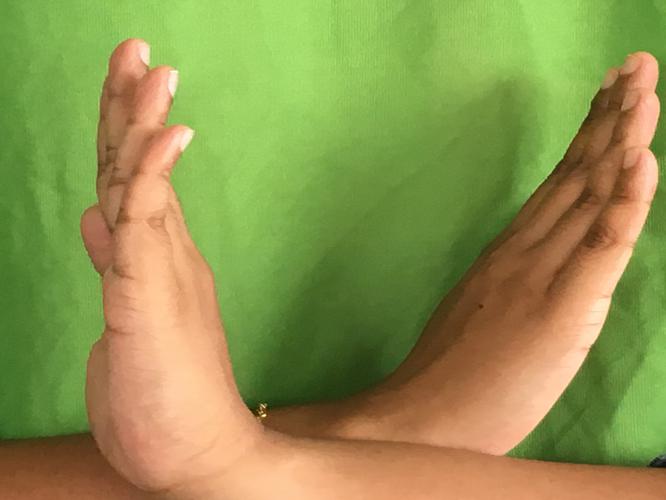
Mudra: Swastikam
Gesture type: double_hand